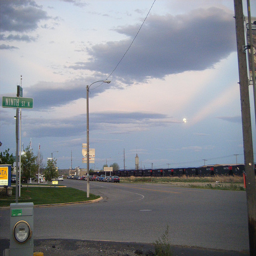
A sign stands at in intersection on ninth street.
Traffic is jammed on a road in the middle of nowhere.
A rural street at an intersection with cars in the distance parked on the curb.
A view of a street corner, with the sky in the background.
a street sign at a curving street corner